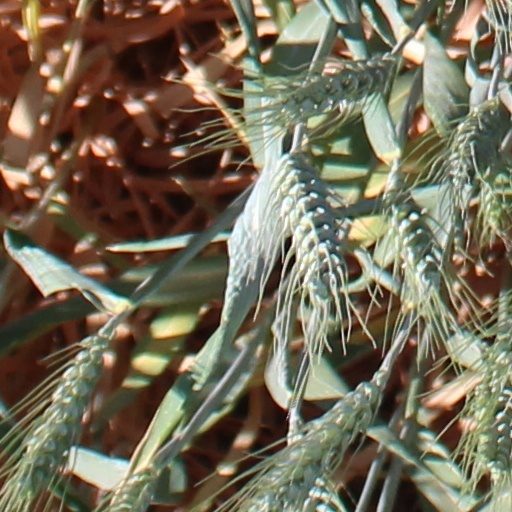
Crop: wheat